Minet el-Beida

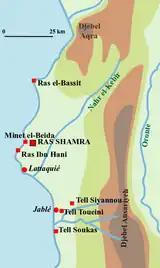
Minet el-Beida on the map of localities in the kingdom of Ugarit

It is an important archaeological site because it served as the harbor town and necropolis for Ugarit.